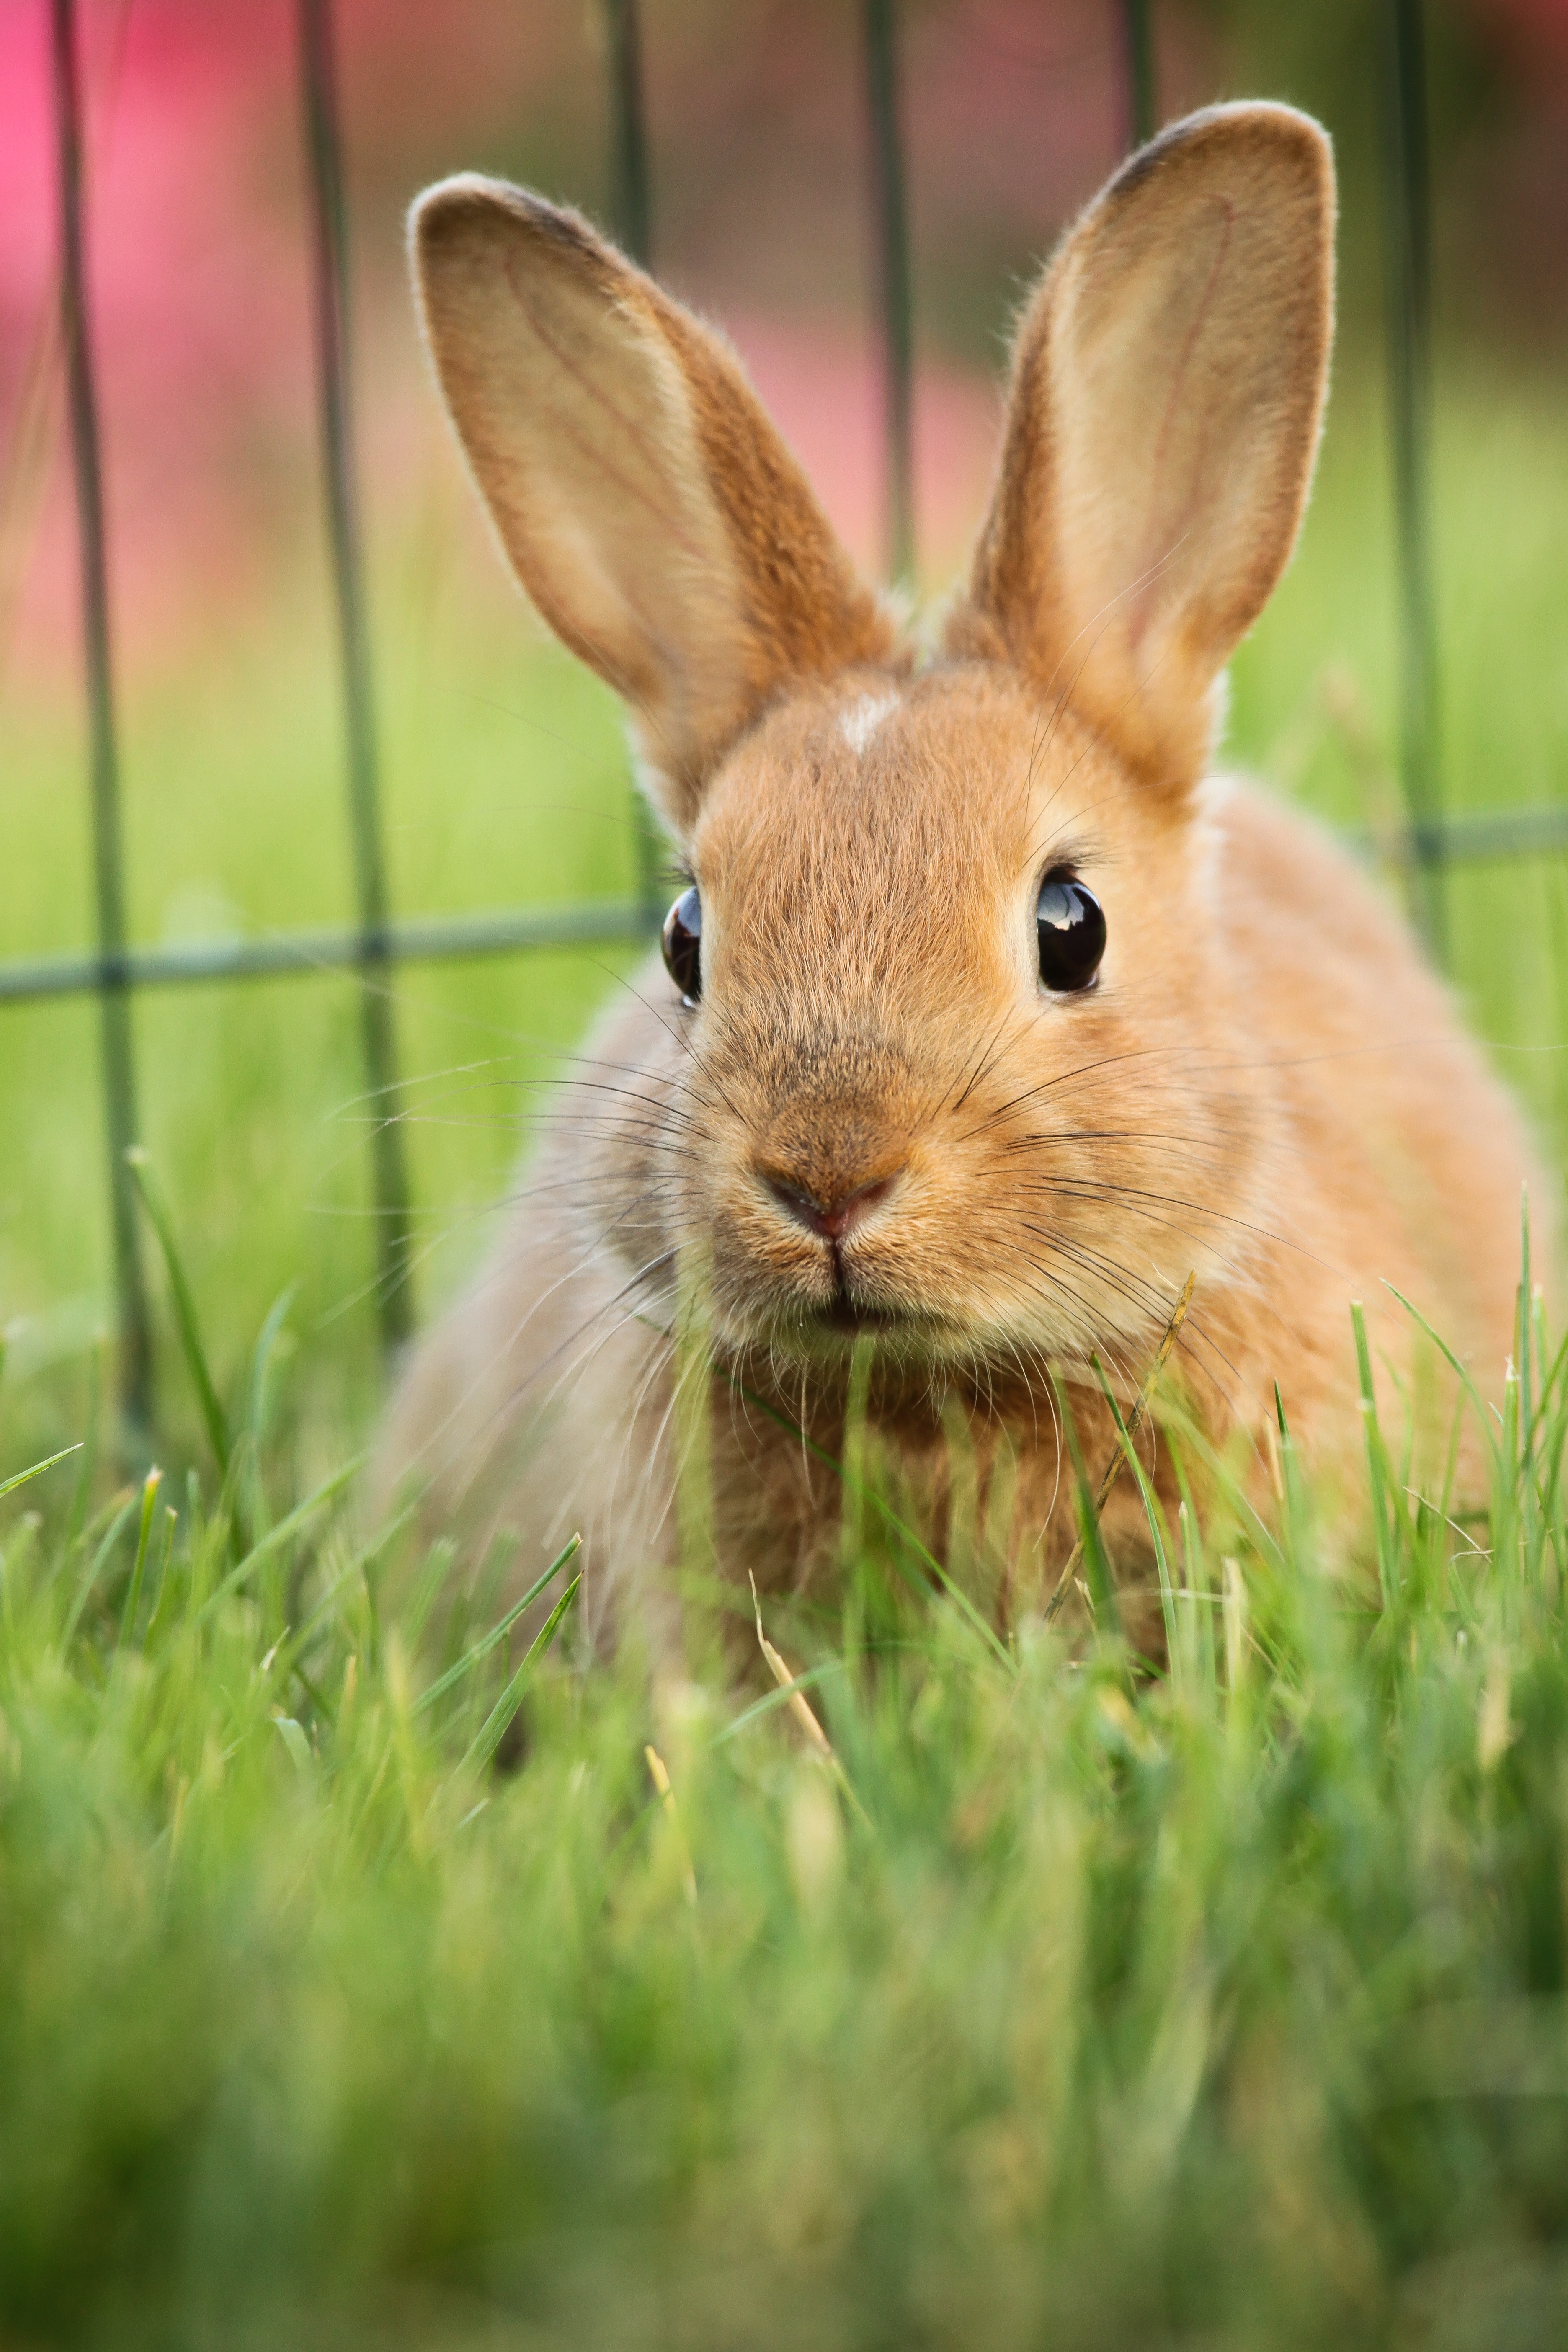
grass, prairie, sweet, animal, wildlife, green, macro, brown, mammal, colorful, fauna, carrot, rabbit, hare, whiskers, ears, vertebrate, eskers, long ear rabbit, lakshmi, domestic rabbit, rabits and hares, wood rabbit